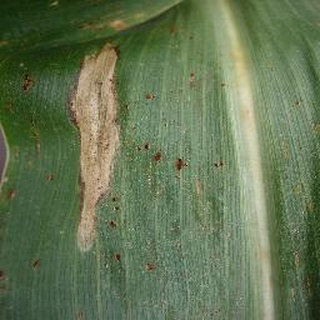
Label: corn_northern_leaf_blight